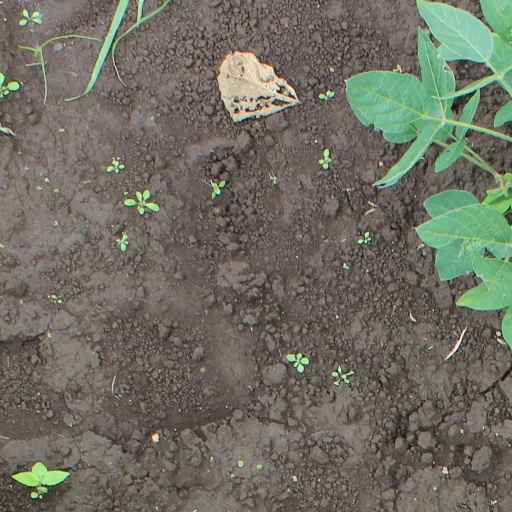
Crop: soybean